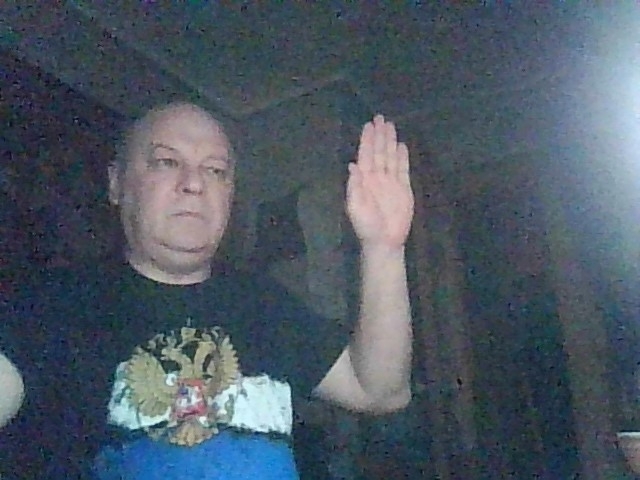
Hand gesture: stop